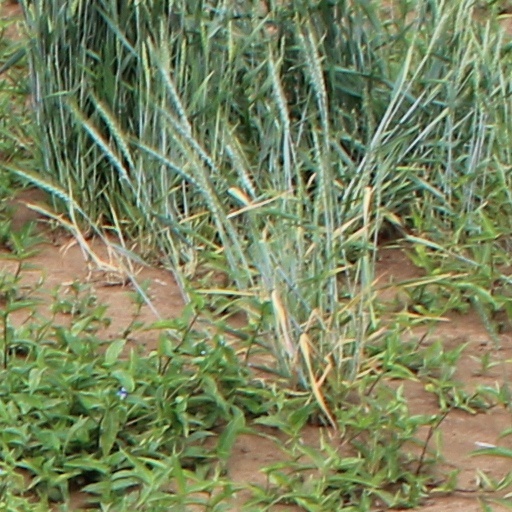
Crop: wheat